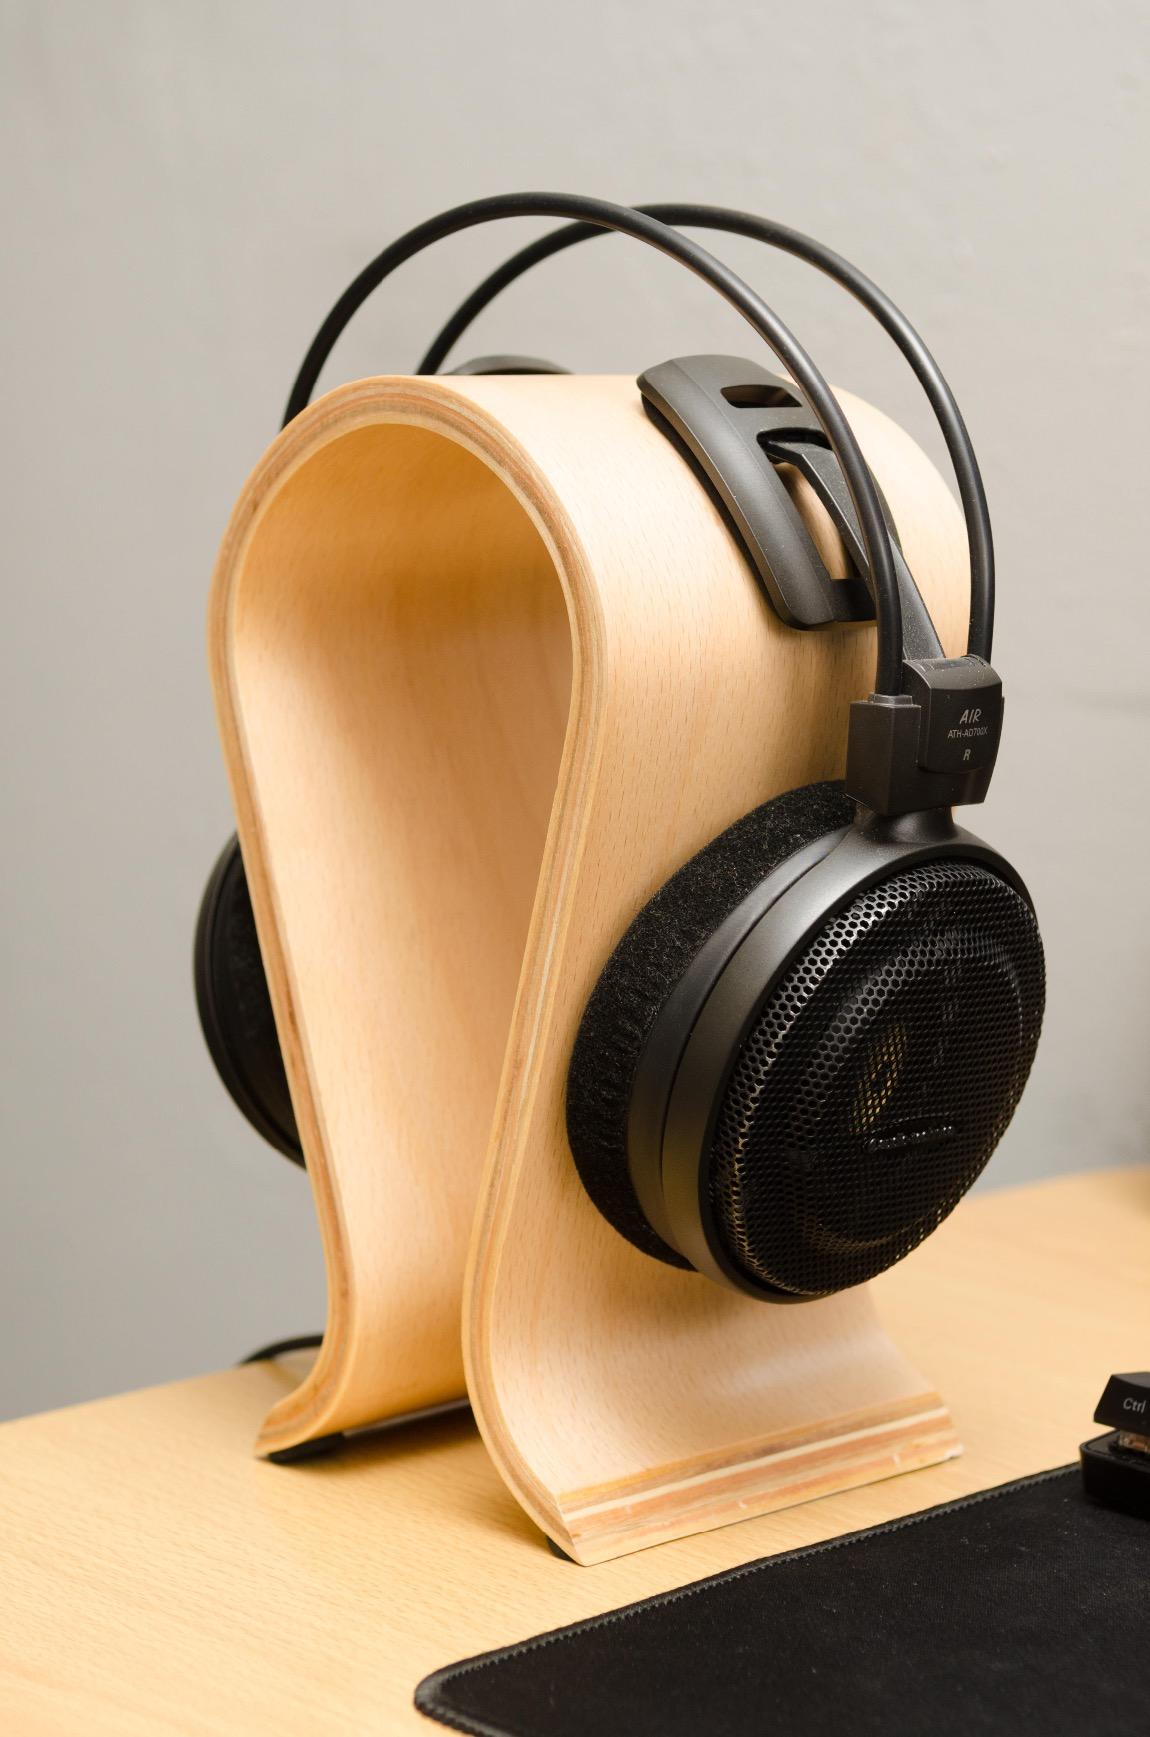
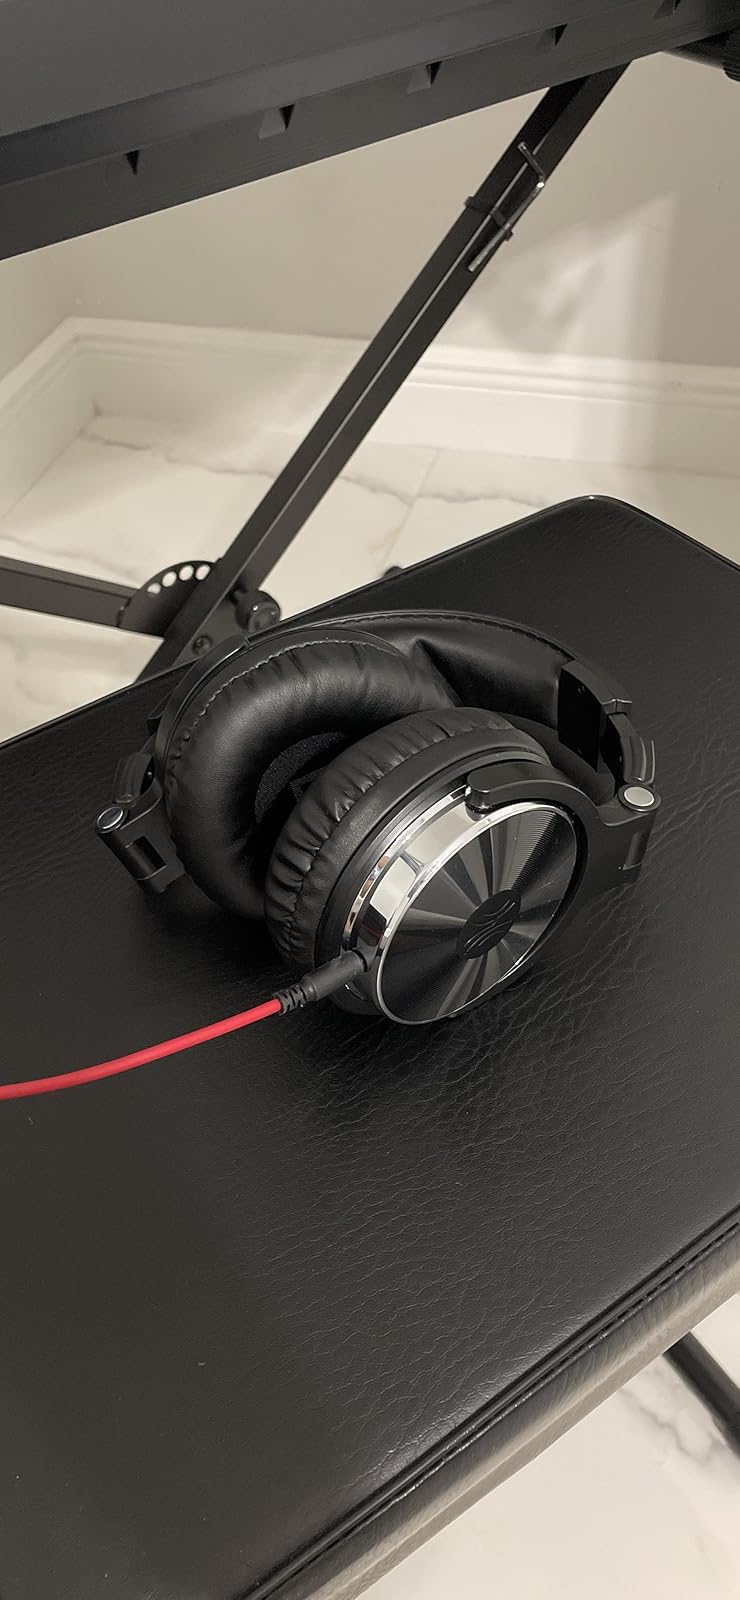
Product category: headphones
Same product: no